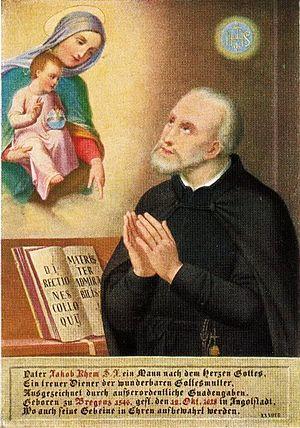
Le serviteur de Dieu Jakob Rem, né en juin 1546 à Brégence, au Vorarlberg et décédé le 12 octobre 1618 à Ingolstadt, en Bavière est un prêtre jésuite autrichien, éducateur et directeur spirituel. Ardent promoteur de la dévotion mariale par le biais des congrégations mariales il contribua à former en Bavière une jeunesse catholique fervente et engagée au temps de la Réforme tridentine.